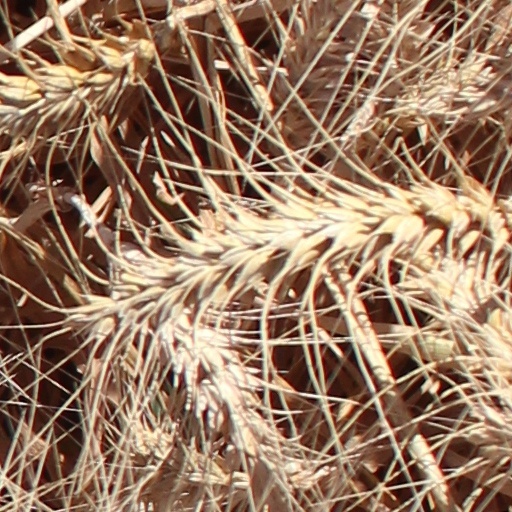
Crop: wheat